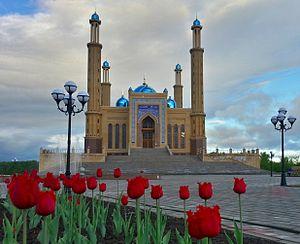
Nouvelle mosquée d'Öskemen, au Kazakhstan. Inaugurée en 2012
Öskemen est une ville de l'est de la République du Kazakhstan et la capitale de l'oblys du Kazakhstan-Oriental. Sa population s'élevait à 305 794 habitants en 2012.